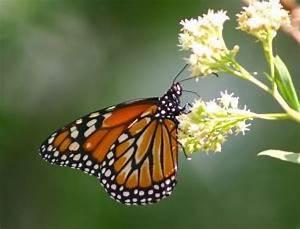
butterfly